Idyll VII

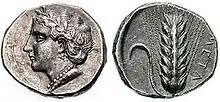
Stater of Metapontum: . Wreathed head of Demeter (left); seven-grained barley ear (right).

The scholia preserve a tradition that Simichidas is Theocritus himself, and according to J. M. Edmonds "there is great probability that we are dealing throughout the poem with real persons."